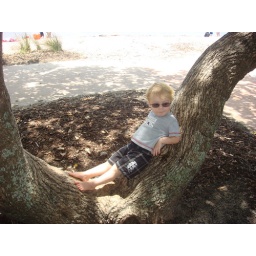
Copying an older boy who was lying in a tree